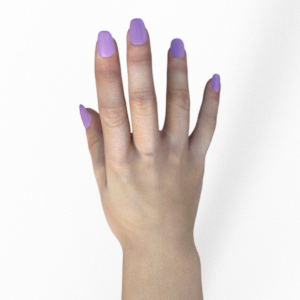
Label: paper